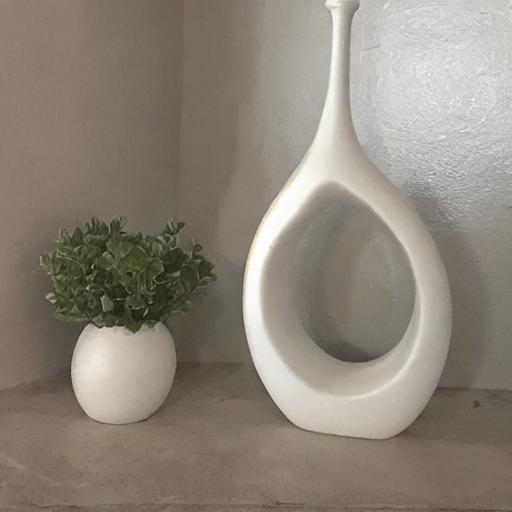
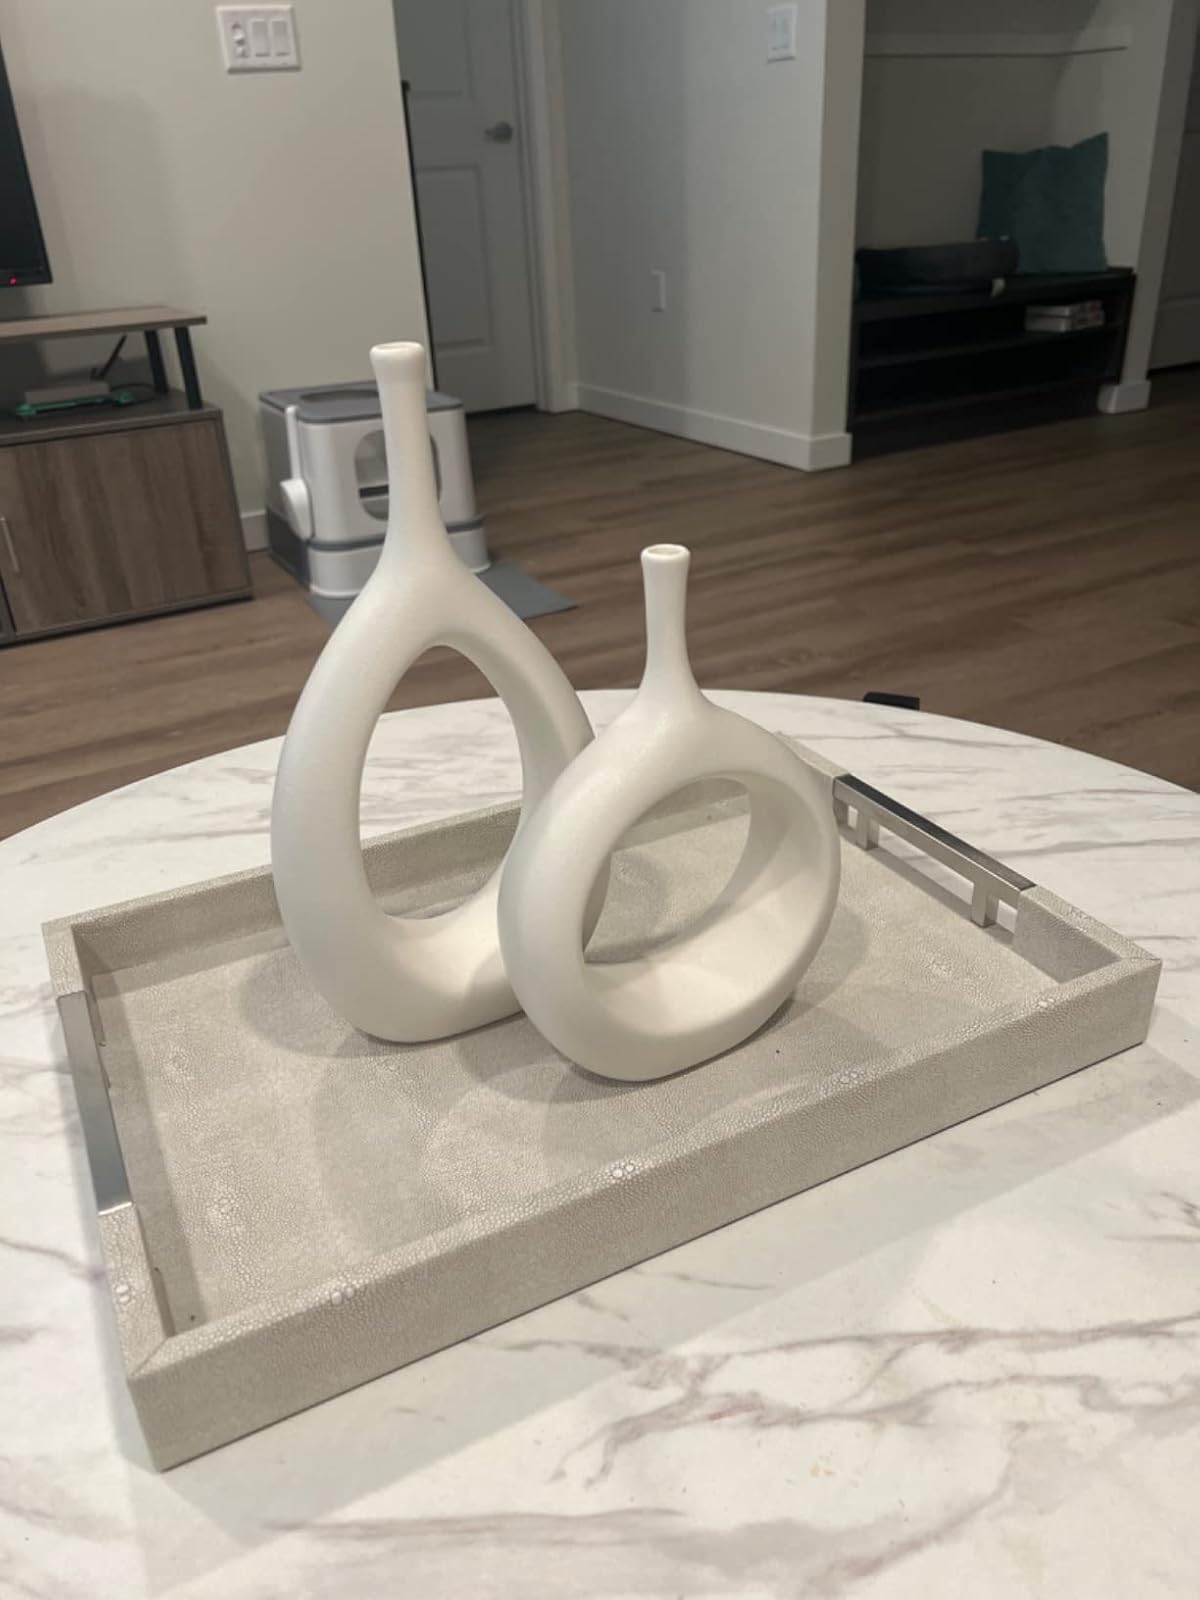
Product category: vase
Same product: no